West End, Edinburgh

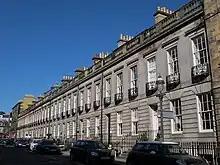
A row of town houses on Alva Street, highlighting the neoclassical work of Gillespie Graham

Gillespie Graham was also tasked with designing Queensferry Street, part of the Erskine Estate, which acts as the junction between the New Town and the new West End development. The north of Queensferry Street is where the West End meets the Moray Feu. Here Queensferry Street overlooks Randolph Crescent Garden, one of the New Town Gardens, and formerly the location of the estate of the Earl of Moray. Randolph Crescent Garden was not part of the Moray Feu Estate gardens, and the land was not feued, as the Earl of Moray had hoped to extend the Moray Feu into the West End here and build a new city mansion for himself. As such, in 1825 several houses around this area of the Moray Estate had been purchased by the Heriot Trust on the advice of Gillespie Graham. The intention was to knock some of the houses down in order to extend the garden and roads to create a grand entrance from the Moray Estate into the West End development. By 1829, however, it was agreed that the prospect of the feuars agreeing to demolition or deviation from the original Moray Feu plan was so remote that it was not worth pursuing the plan, and the houses were sold at a considerable loss. By 1867 Lord Moray had sold the Randolph Crescent garden to the Feuers at Randolph Crescent, however it remains managed separately from the other Moray Estate gardens.